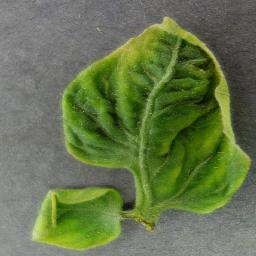
Label: Tomato___Tomato_Yellow_Leaf_Curl_Virus